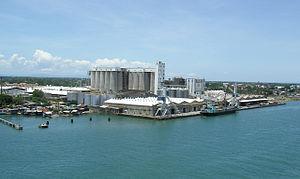
L'île de Mactan est une petite île des Philippines appartenant à l'archipel de Visayas et se situe à quelques centaines de mètres à l'est de l'île de Cebu en face de la ville de Mandaue.